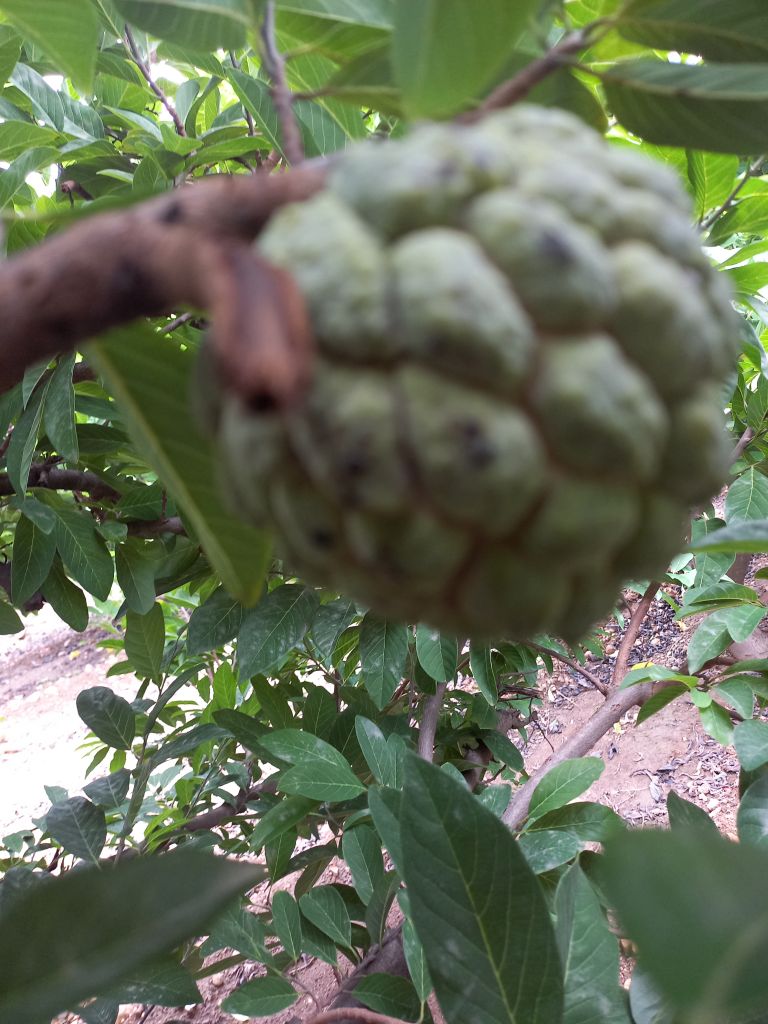
Disease label: Leaf spot on fruit